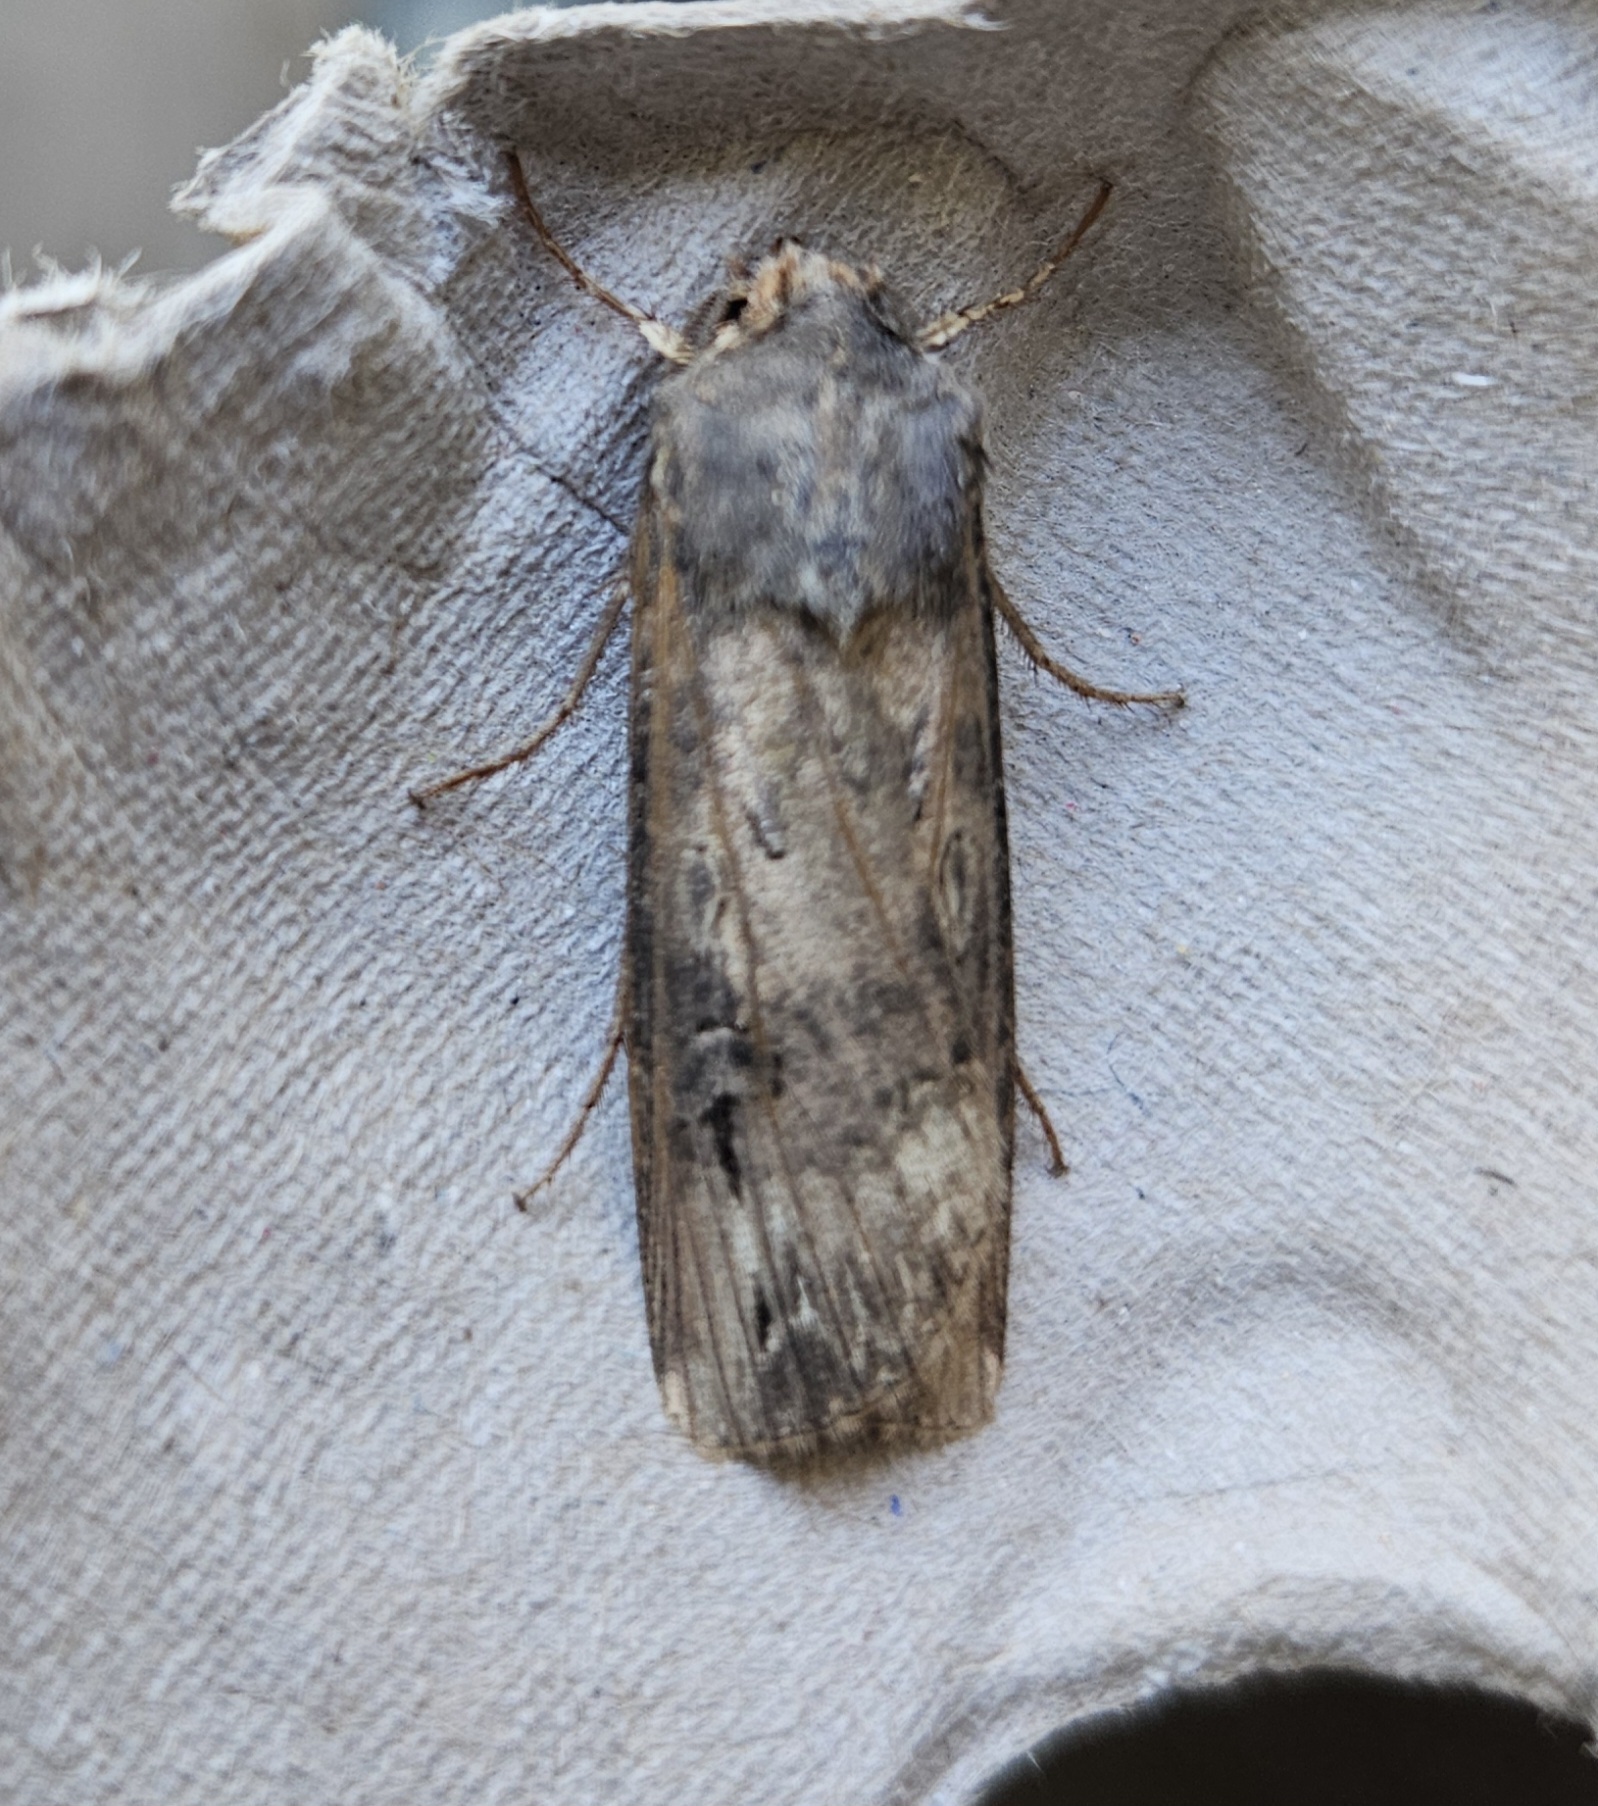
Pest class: cutworms